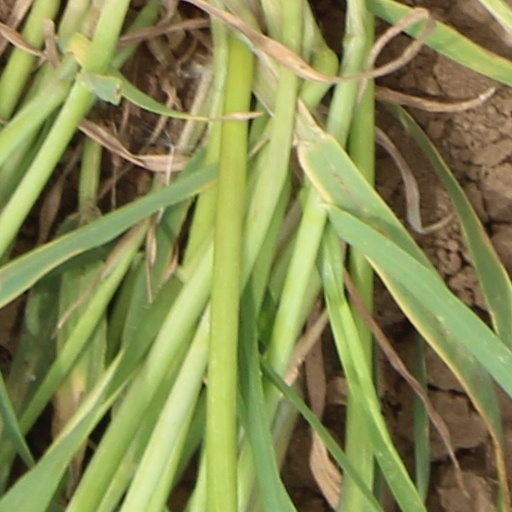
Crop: wheat